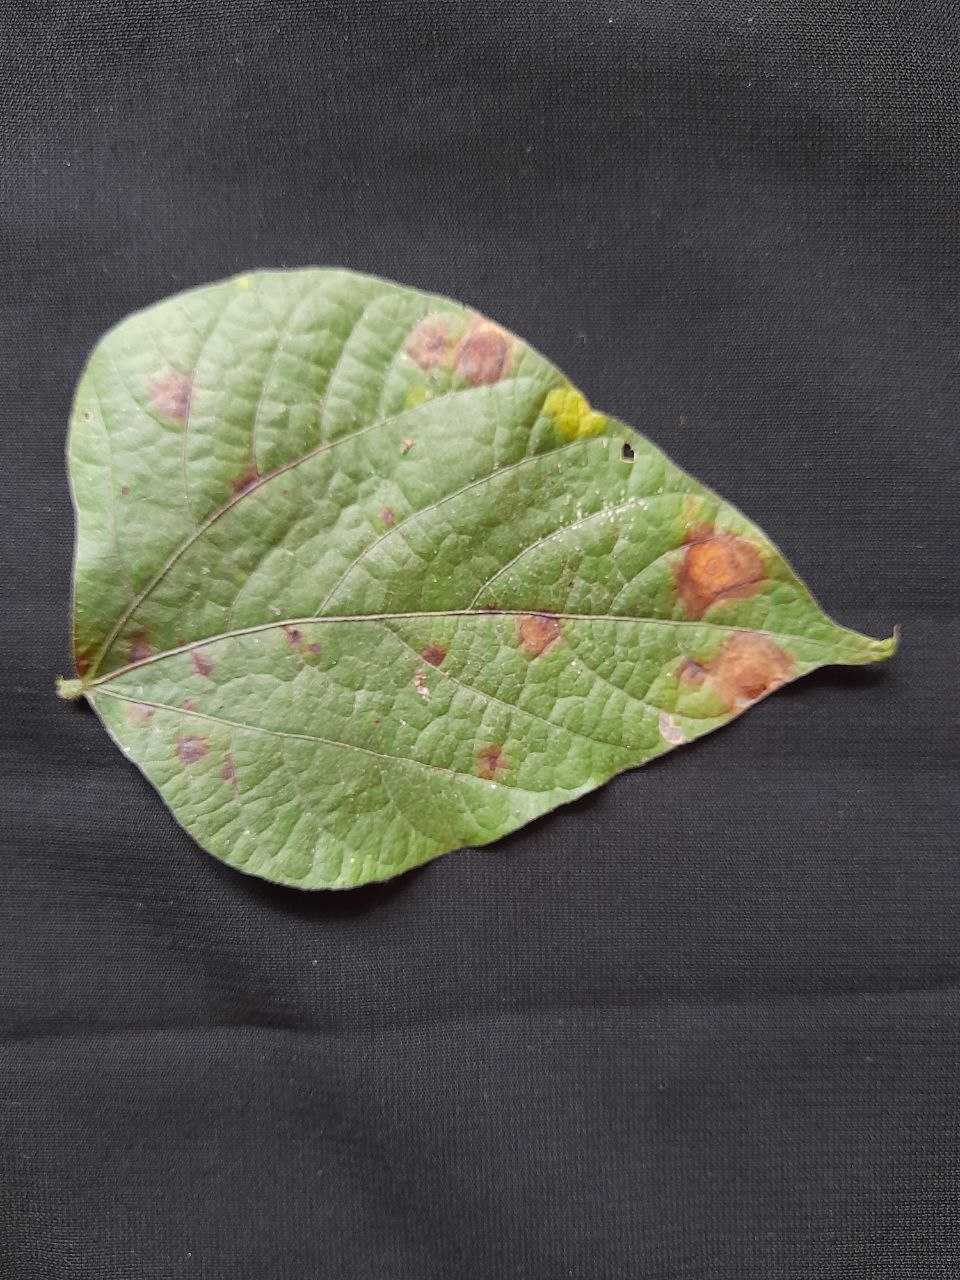
Crop: bean
Leaf condition: Rust